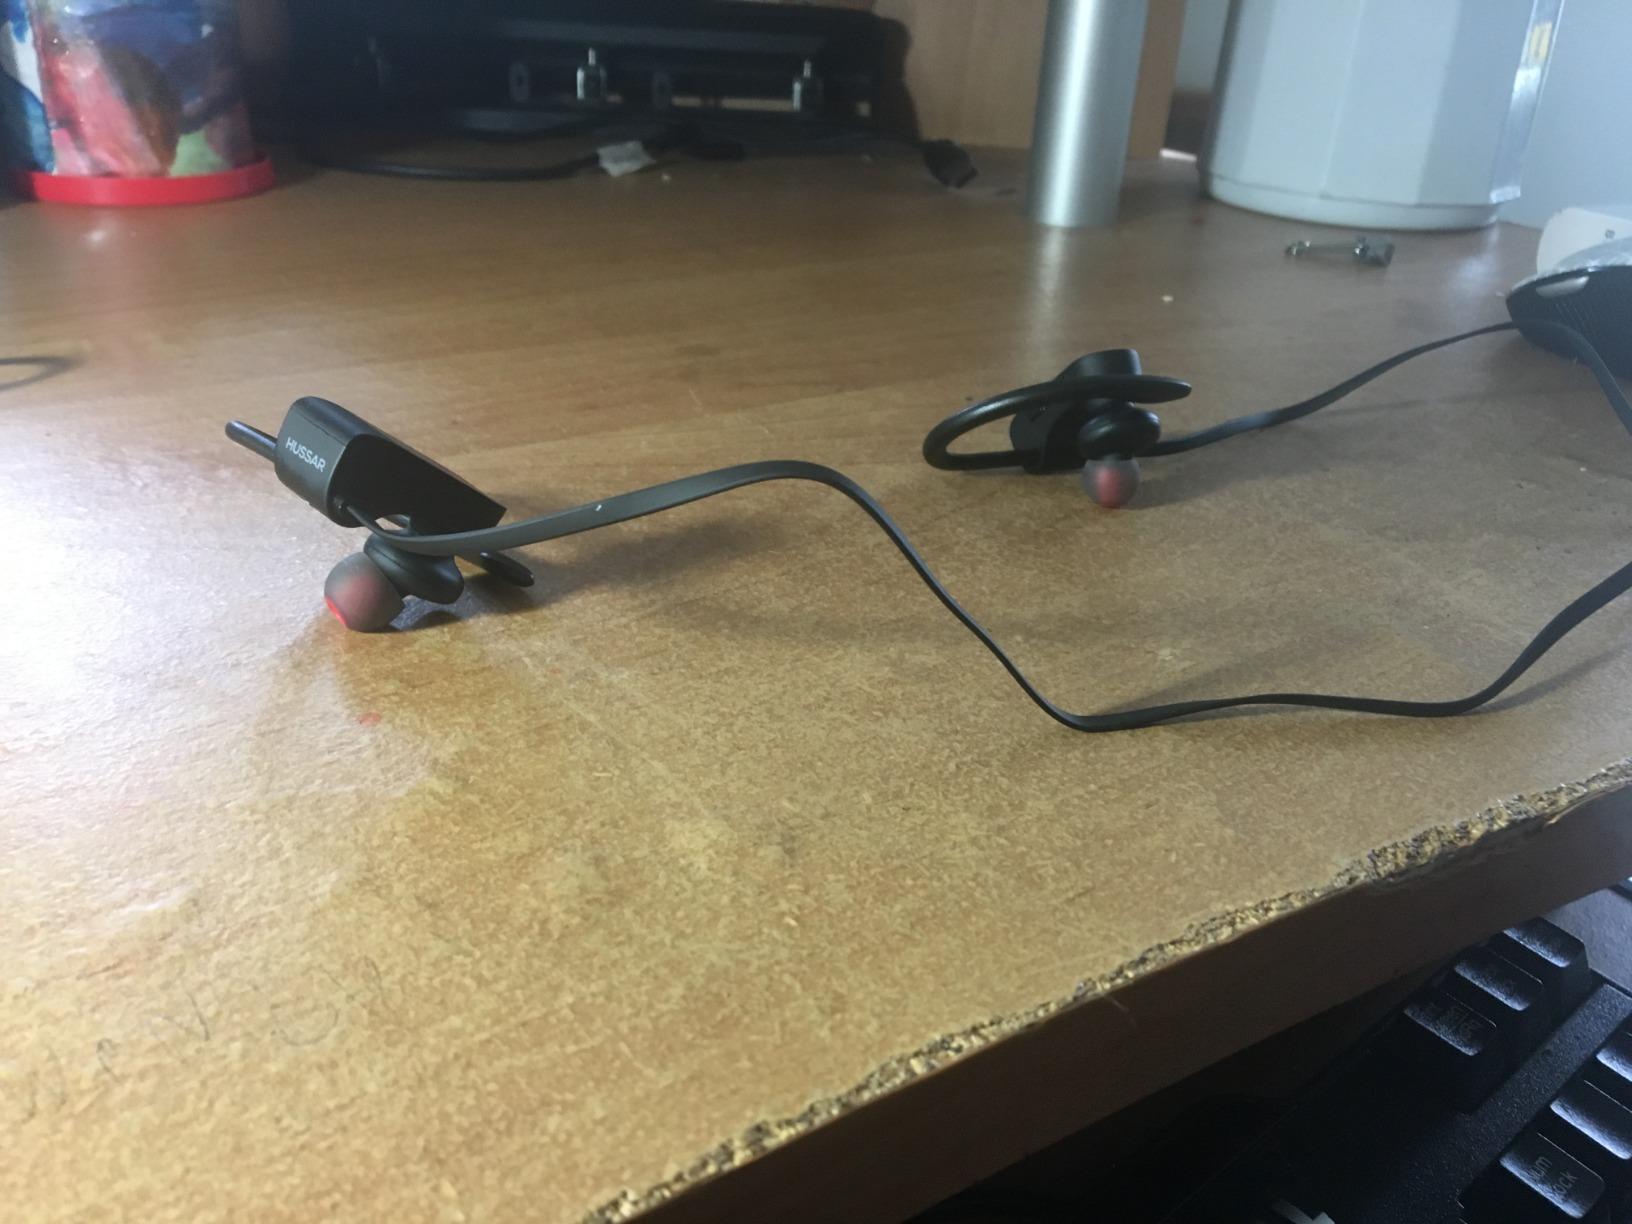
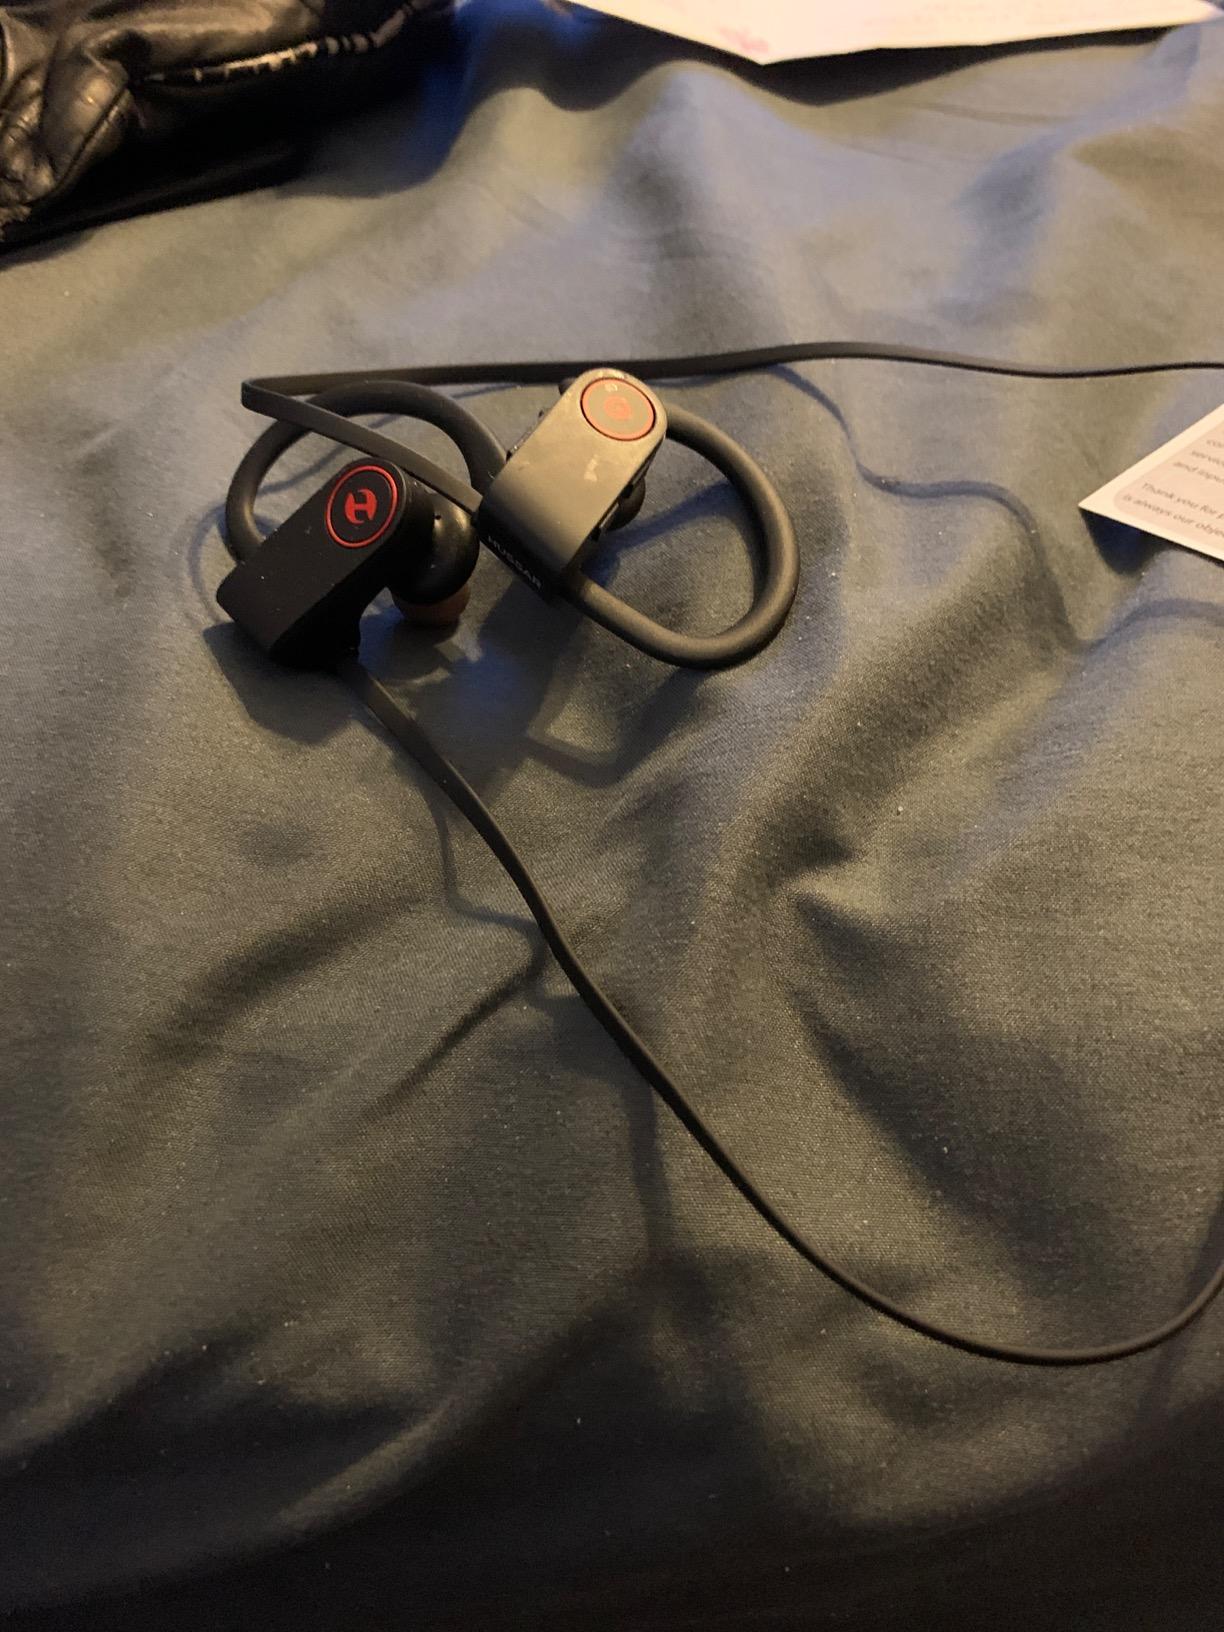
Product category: headphones
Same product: yes